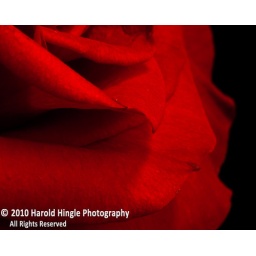
Red Rose #5, Same red rose as previous set but without the water drops. Photograph by Harold Hingle